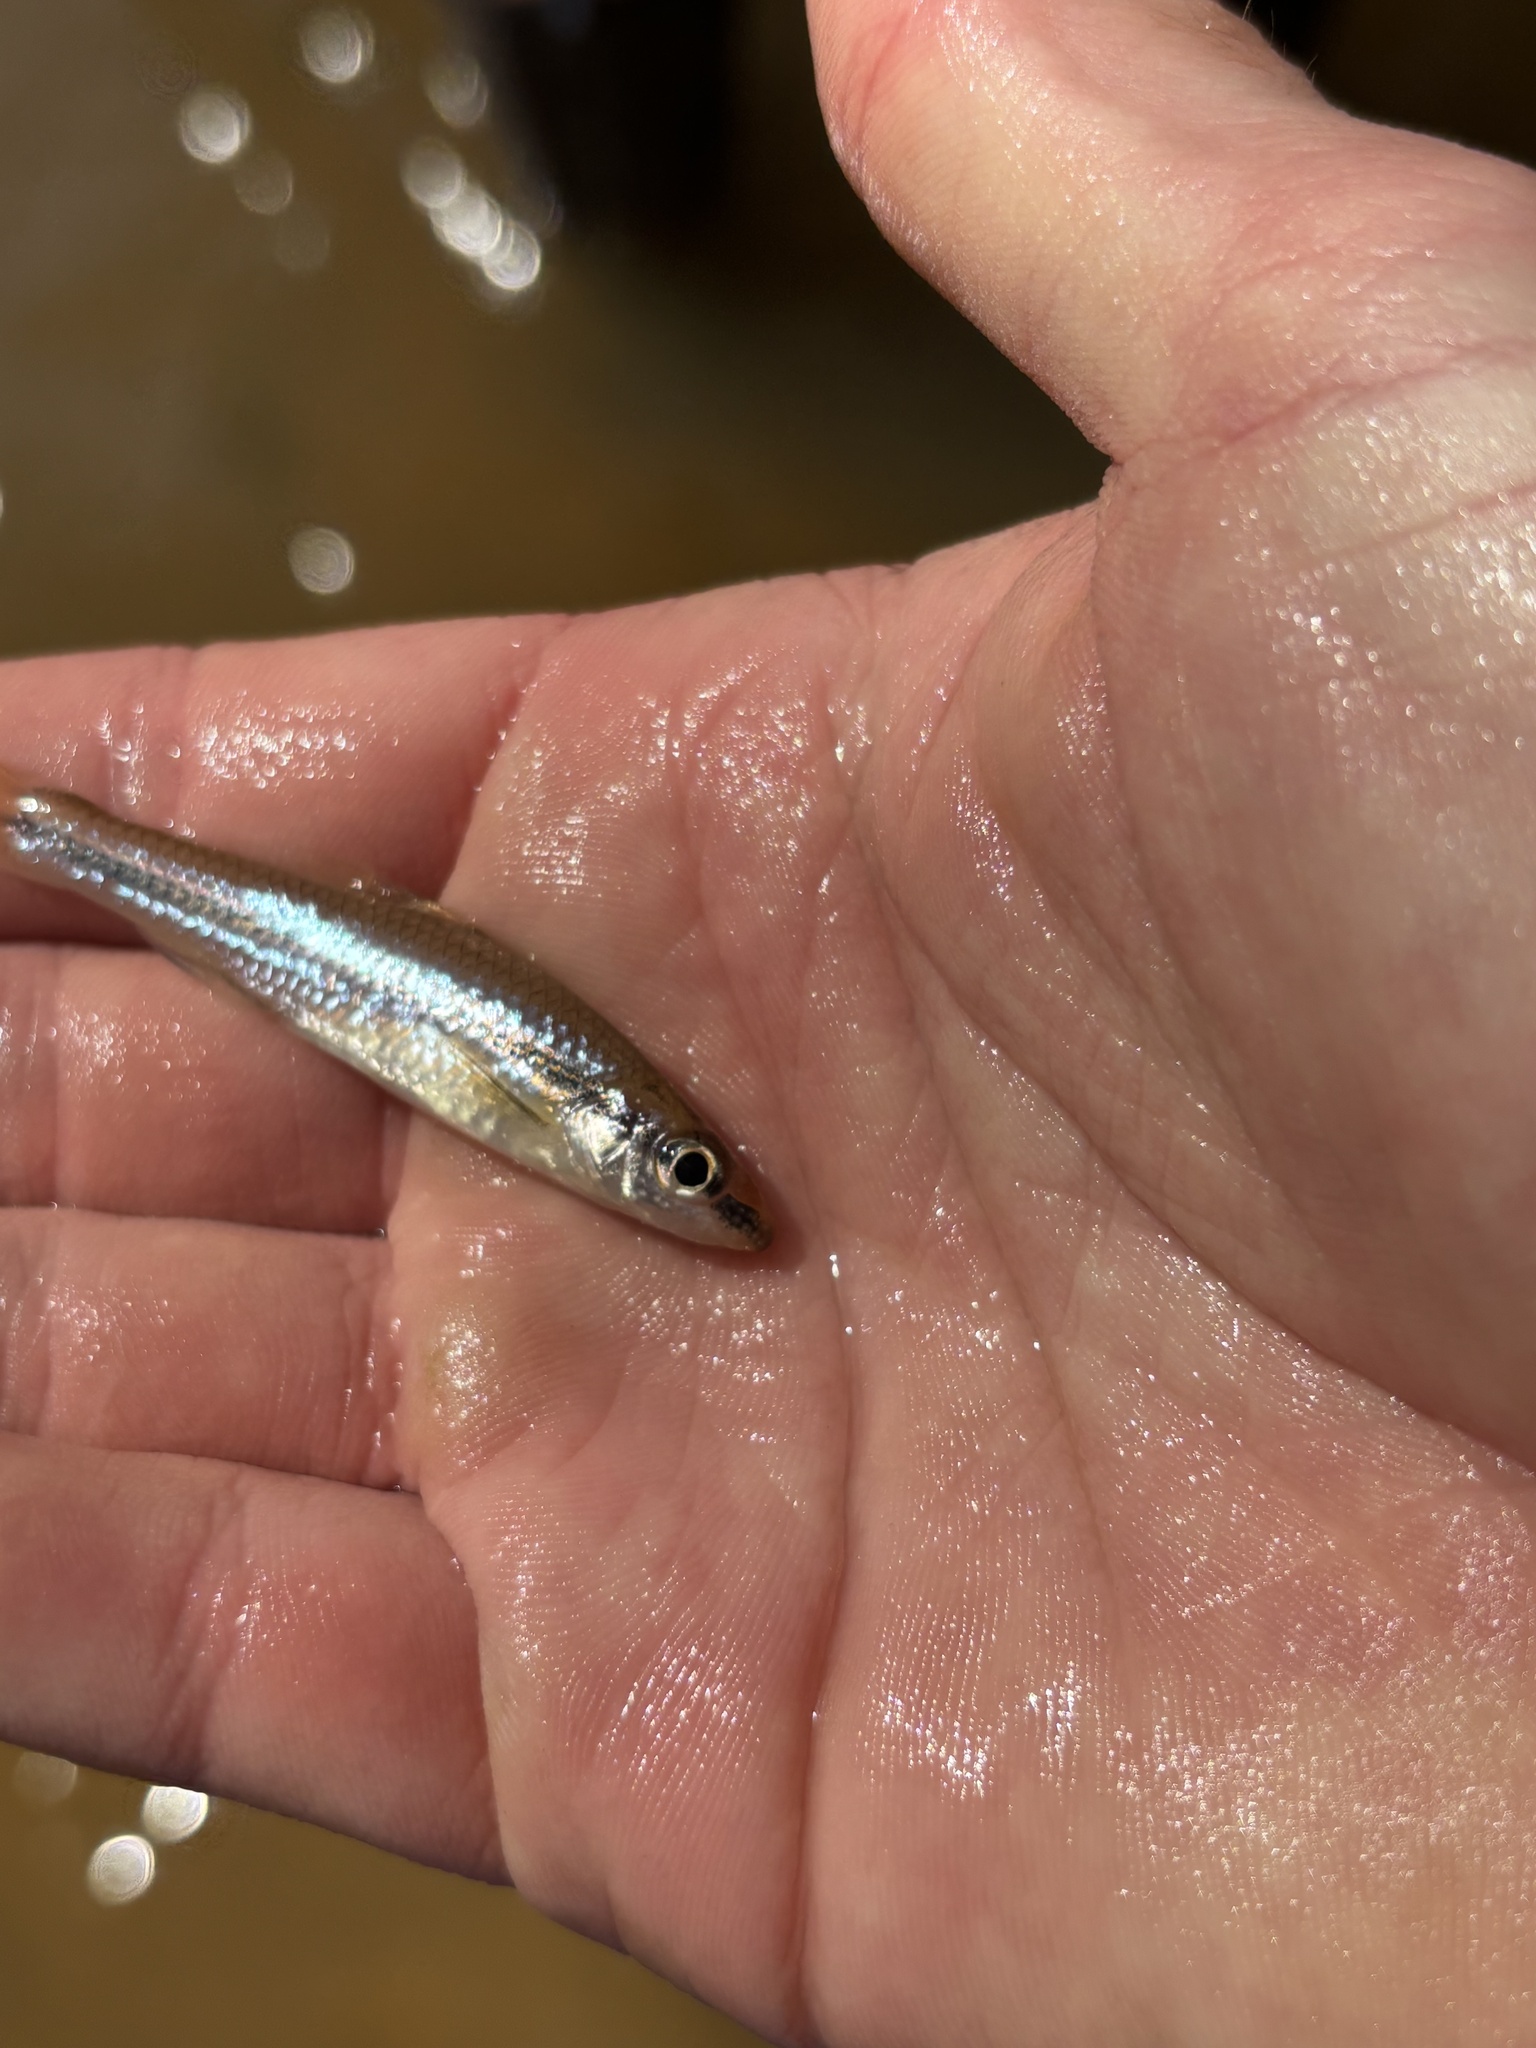
fish (species not among the labelled classes)